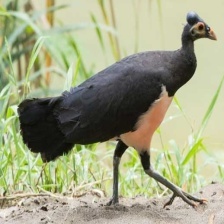
Species: MALEO
Scientific name: MACROCEPHALON MALEO